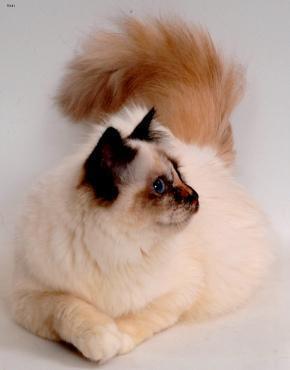
Birman